George Joseph Smith

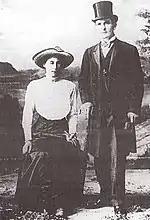
George Joseph Smith and Bessie Mundy, pictured shortly before her murder

He checked on her, and promised to come back the following afternoon. However, he was surprised when, on the following morning, he was informed by Williams that his wife had died of drowning. The doctor found Bessie in the tub, her head under water, her legs stretched out straight and her feet protruding out of the water. There was no trace of violence, so French attributed the drowning to epilepsy. The inquest jury awarded Williams the amount of £2,579 13s 7d (£2,579.68p), as stipulated in Mrs Williams' will, made up five days before her death.